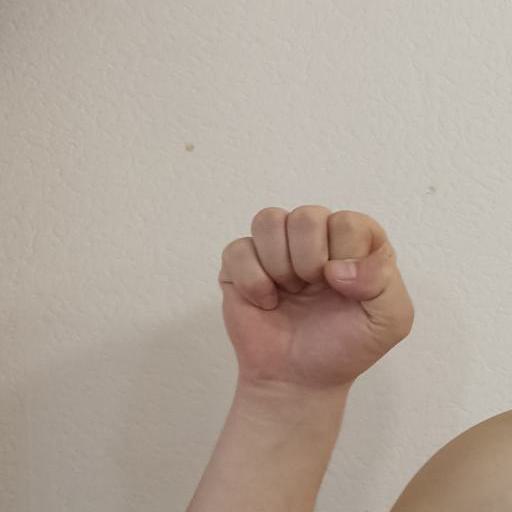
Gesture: fist